Piotr Pawlukiewicz

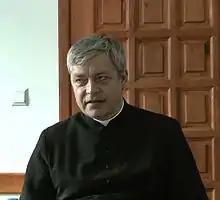
Piotr Pawlukiewicz in 2011

Piotr Pawlukiewicz (10 April 1960 – 21 March 2020) was a Polish Roman Catholic priest, doctor of pastoral theology, retreatist, preacher, prelate, canon of the Warsaw Metropolitan Chapter, author of books on religious topics.